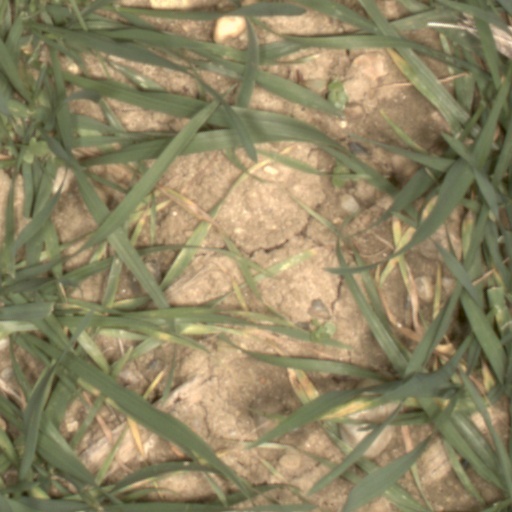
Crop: wheat